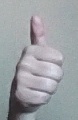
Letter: aleff